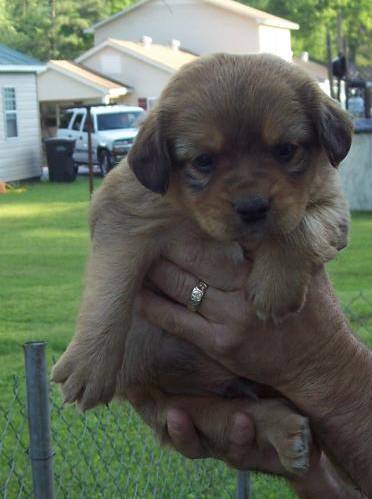
Label: dog